Amos Yee

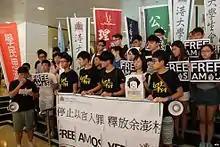
Hong Kong students protesting to release Yee

Yee's sentence led to protests from several activist groups. On 27 June 2015, about 60 people from more than 10 civil society groups under the banner of the Taiwan Association for Human Rights demonstrated outside the Singapore Trade Office in Taipei. The protesters held placards and chanted "Free Amos Yee" for about half an hour. On 30 June, university students in Hong Kong held a protest to urge the Singaporean government to release Yee. Student activist group Scholarism, which took part in the protest, published a post asserting that the actions taken against Yee reflected the lack of freedom of speech within Singaporean society.